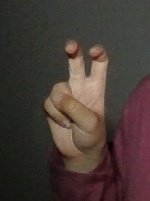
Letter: toot